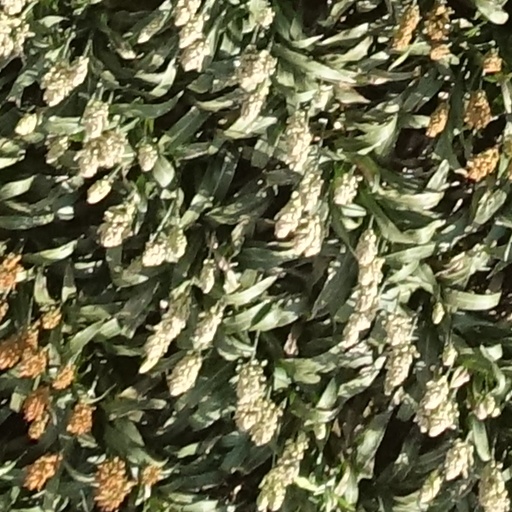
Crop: sorghum